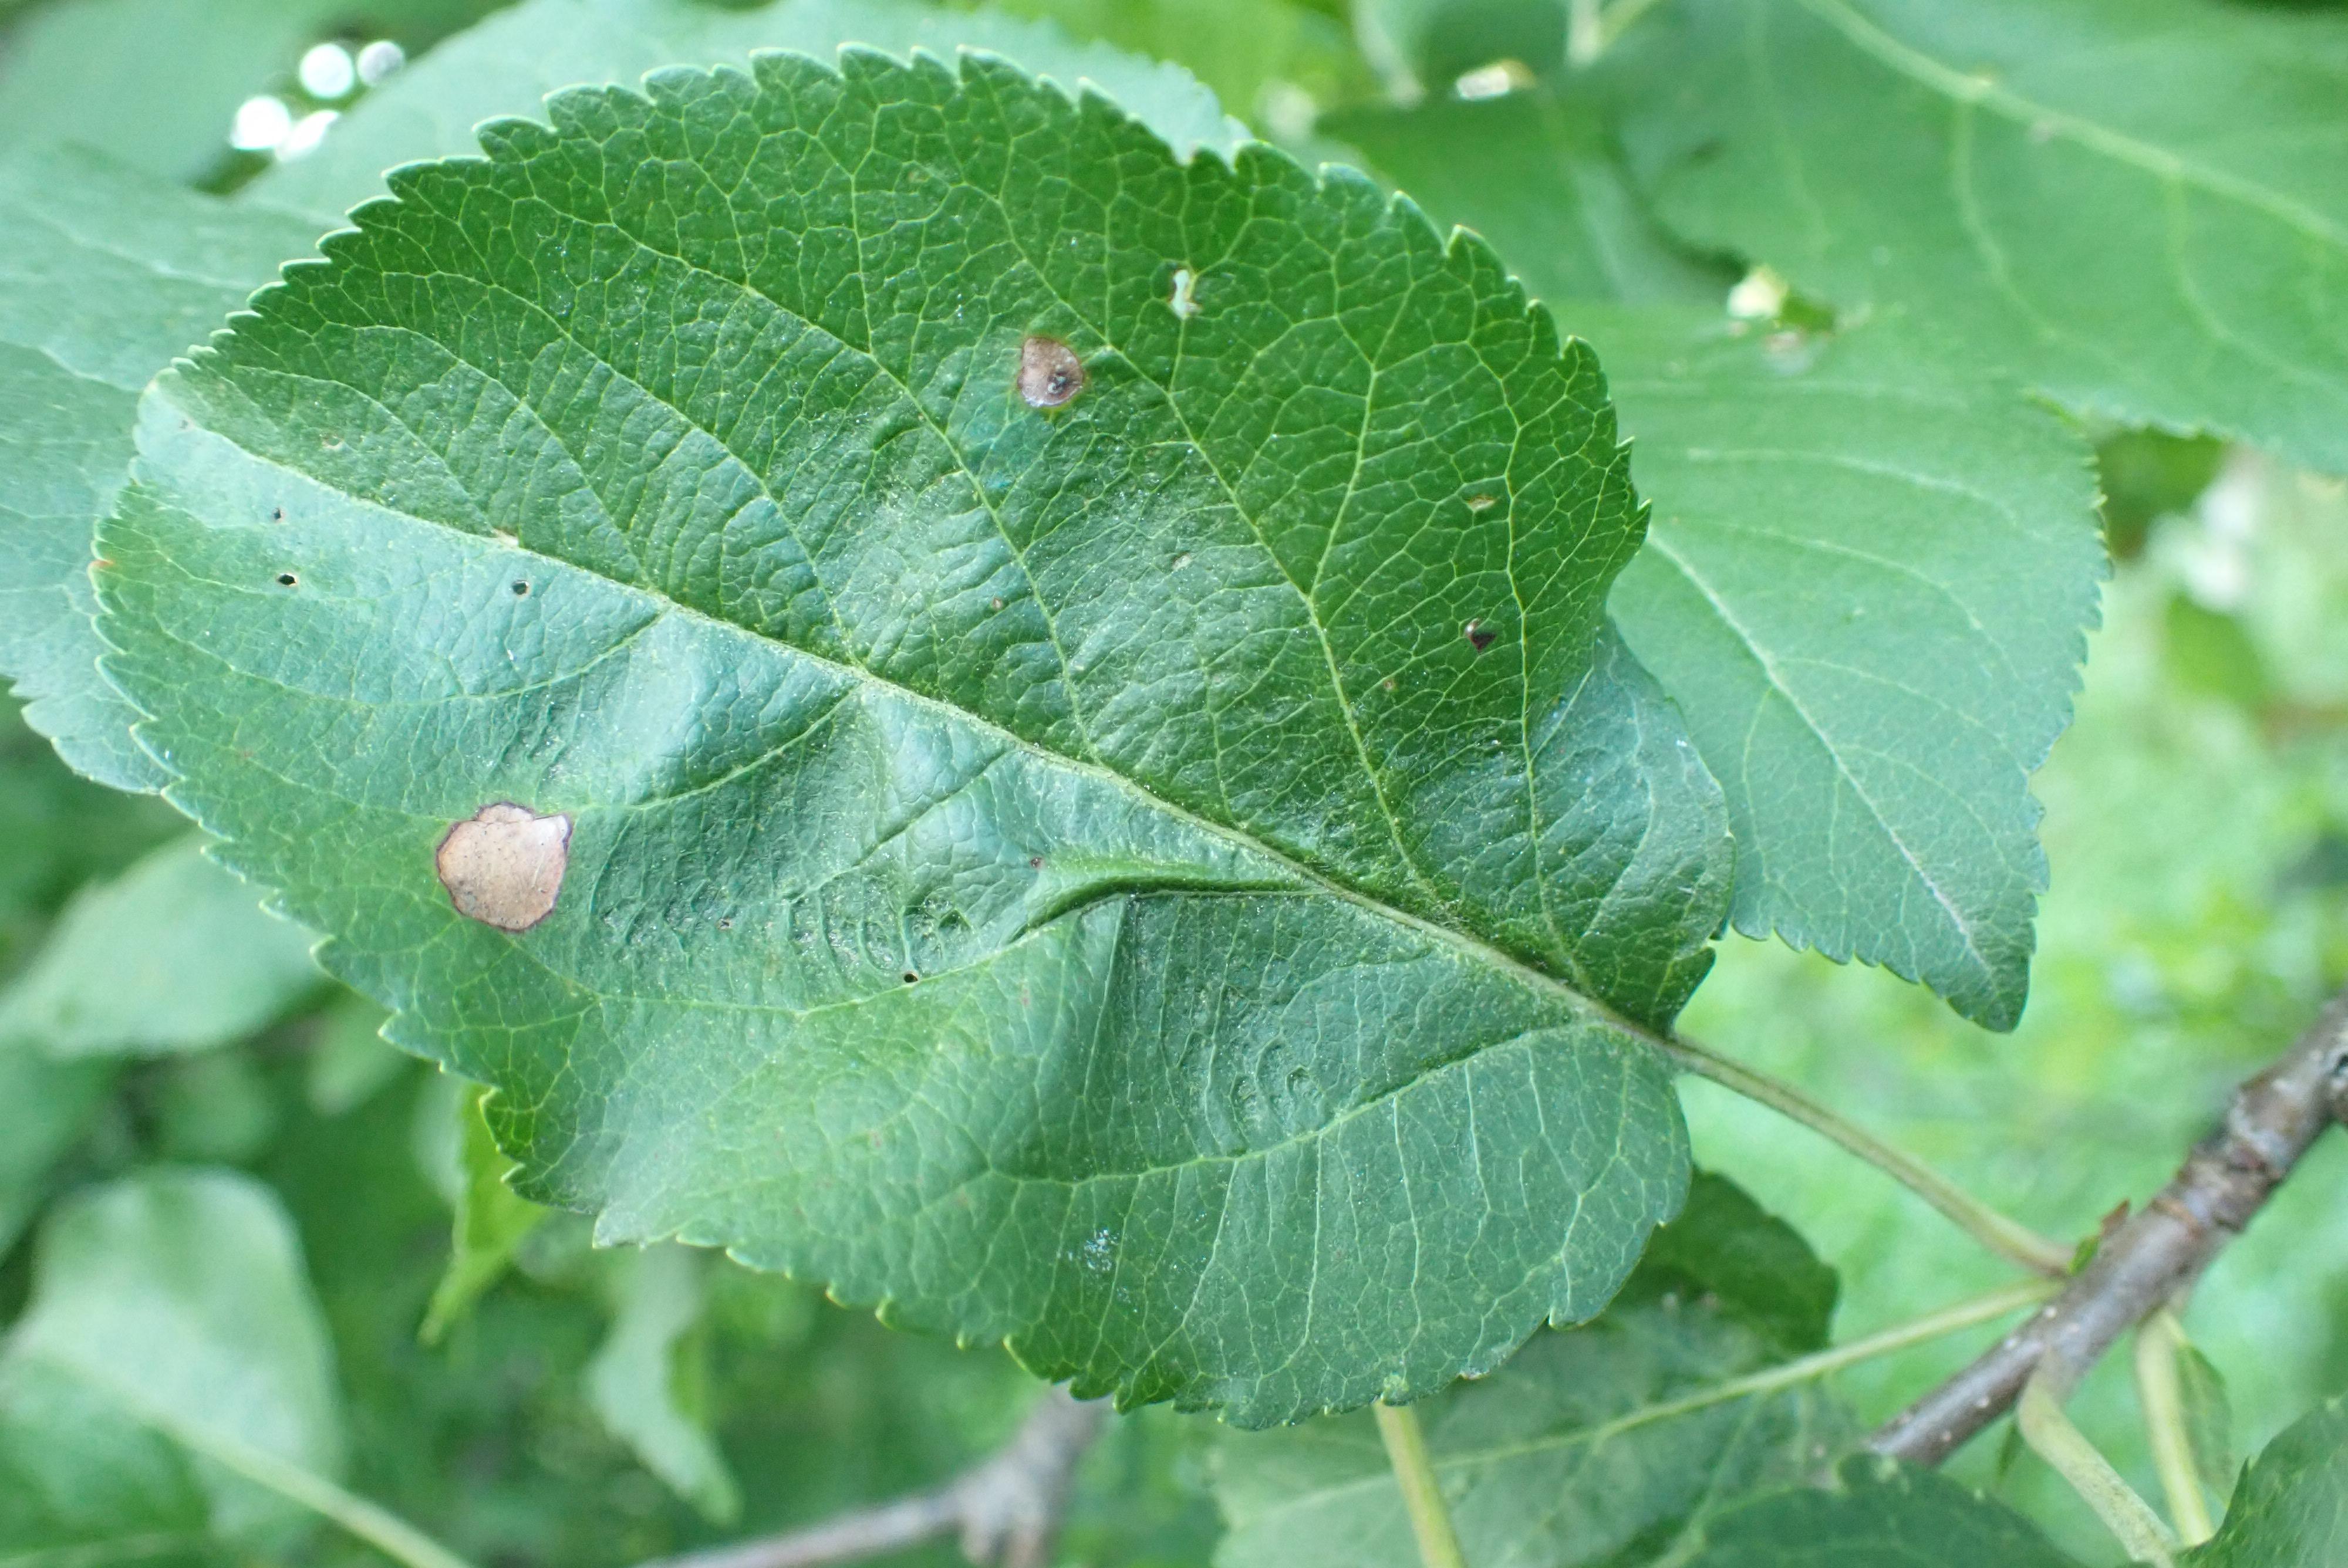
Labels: frog_eye_leaf_spot